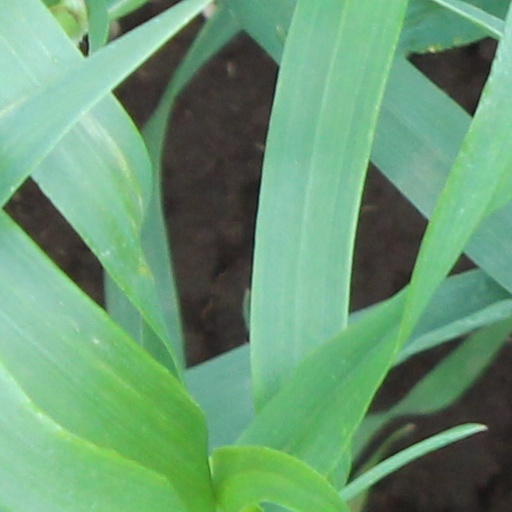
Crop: wheat